Otto Hahn Prize

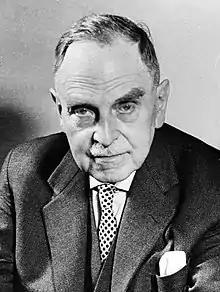
Otto Hahn

The Otto Hahn Prize is awarded biennially jointly by the Society of German Chemists, the German Physical Society and the city of Frankfurt am Main for outstanding achievement in the field of chemistry, physics or applied engineering science. It was established in 2005 by the merger of the previous Otto Hahn Prize for Chemistry and Physics and the Otto Hahn Prize of the City of Frankfurt am Main. The award is presented in the St. Paul's Church, Frankfurt am Main.